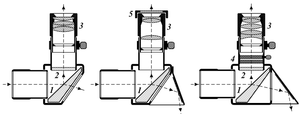
L'hélioscope de Herschel est une lame de verre transparente dont les deux faces ne sont pas parallèles. Il est utilisé en astronomie pour éviter l'échauffement de l'instrumentation lors de l'observation du Soleil.